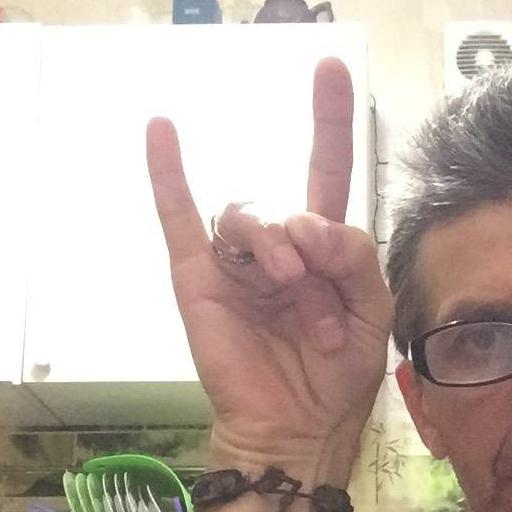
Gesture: rock